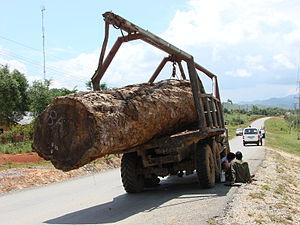
Camion débardeur, sur le plateau de Bolaven, au sud du Laos. Juin 2009.